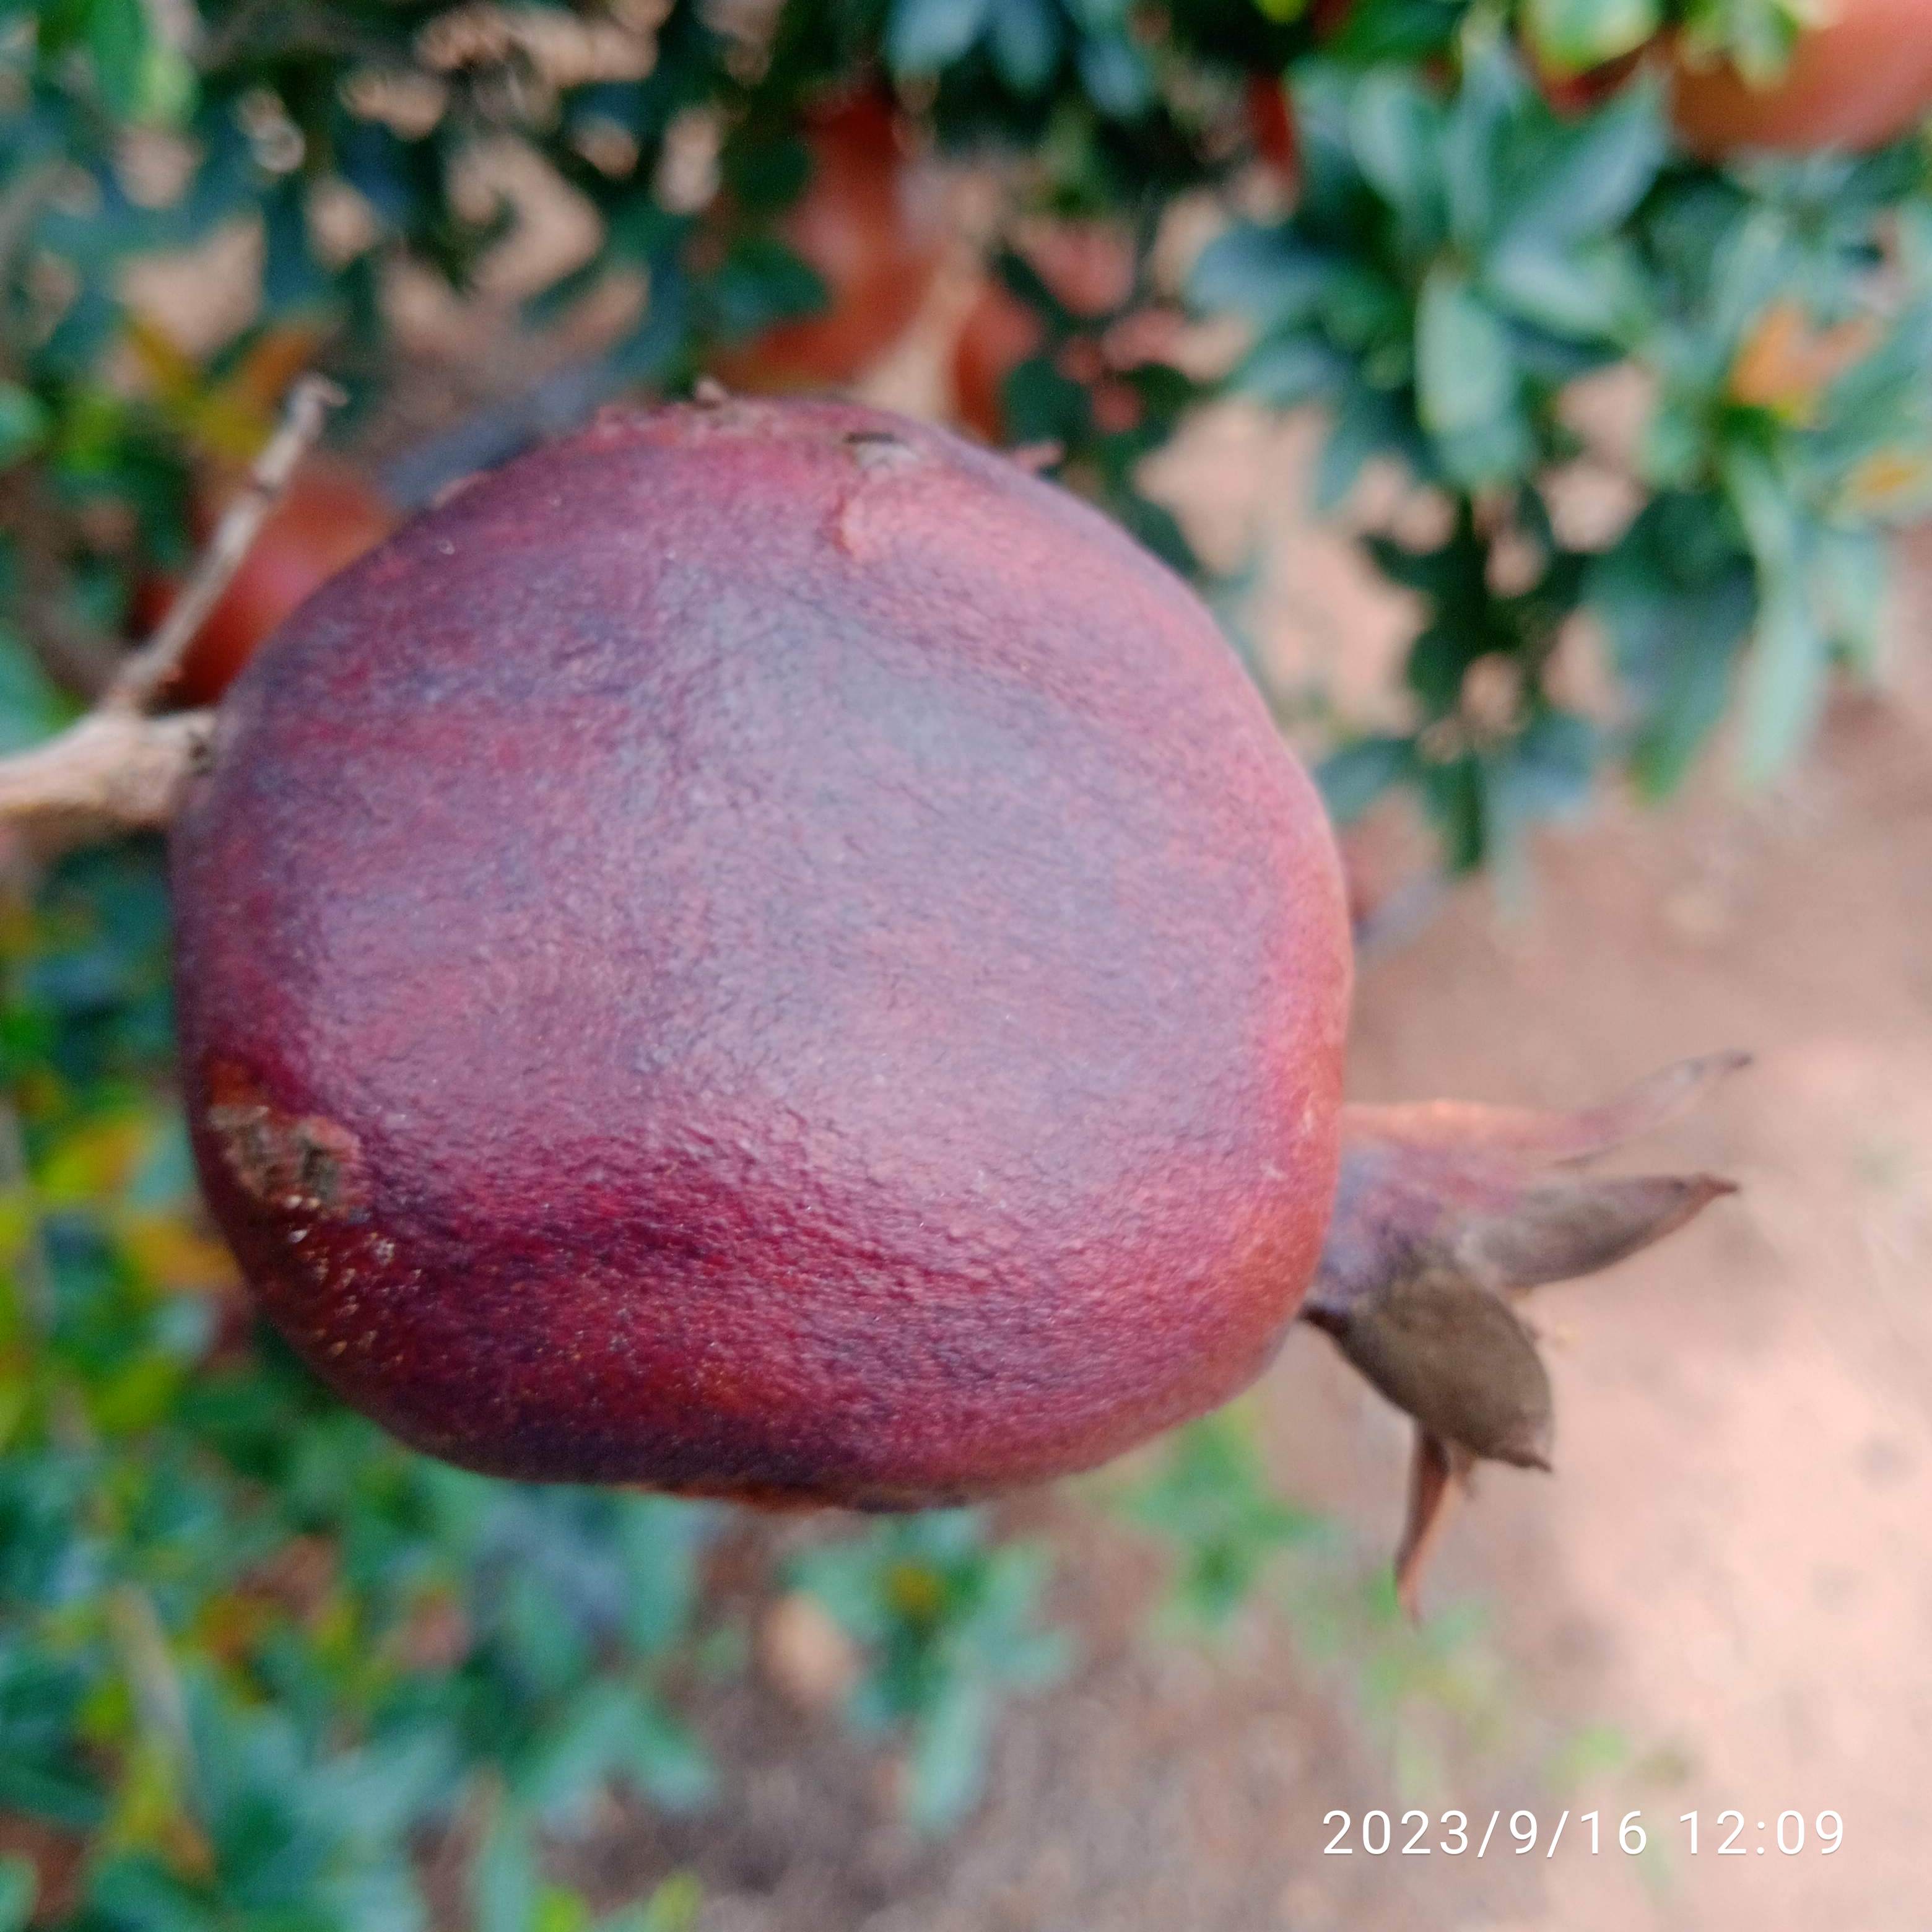
Label: Alternaria